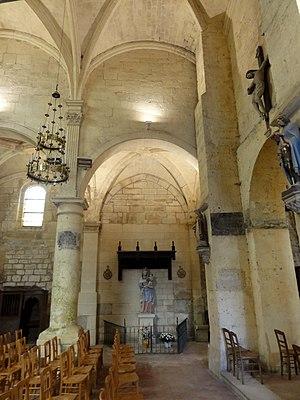
Intérieur de l'église (voir titre).
L'église Notre-Dame-de-l'Assomption de Montgeroult est une église catholique paroissiale située à Montgeroult, dans le Val-d'Oise, en Île-de-France. Fondée probablement vers 1070, l'église dépendait de l'abbaye de Saint-Denis sous tout l'Ancien Régime. Aucun élément concret ne confirme toutefois la tradition locale, selon laquelle un monastère aurait été associé à l'église avant la construction du château, et l'église ne constitue pas non plus l'ancienne chapelle du château. Pour un édifice d'aussi petites dimensions, son architecture atteint un très bon niveau, et son chœur possède même des galeries anciennement ouvertes sur combles. Les six travées orientales ont été édifiées en trois campagnes entre 1190 et 1240 environ, et reflètent les différentes étapes de développement de l'architecture gothique, jusqu'à l'apparition du style gothique rayonnant qui se manifeste sur l'étage supérieur du clocher. La base du clocher utilise des piliers antérieurs à tout le reste, et l'arc triomphal en plein cintre ouvrant sur la nef permet de faire remonter ces éléments aux débuts de la paroisse. La courte nef et ses deux bas-côtés sont les parties les plus récentes.